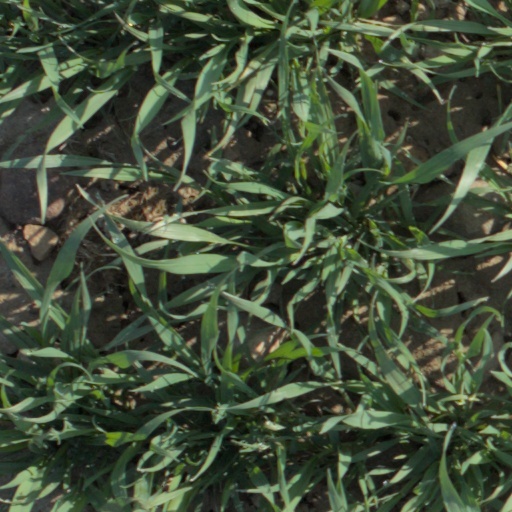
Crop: wheat